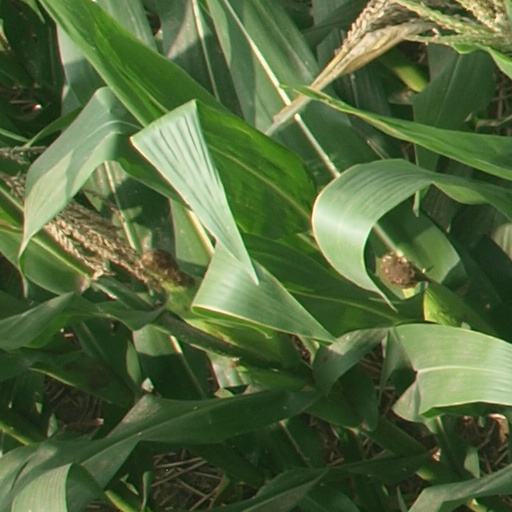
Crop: maize; corn